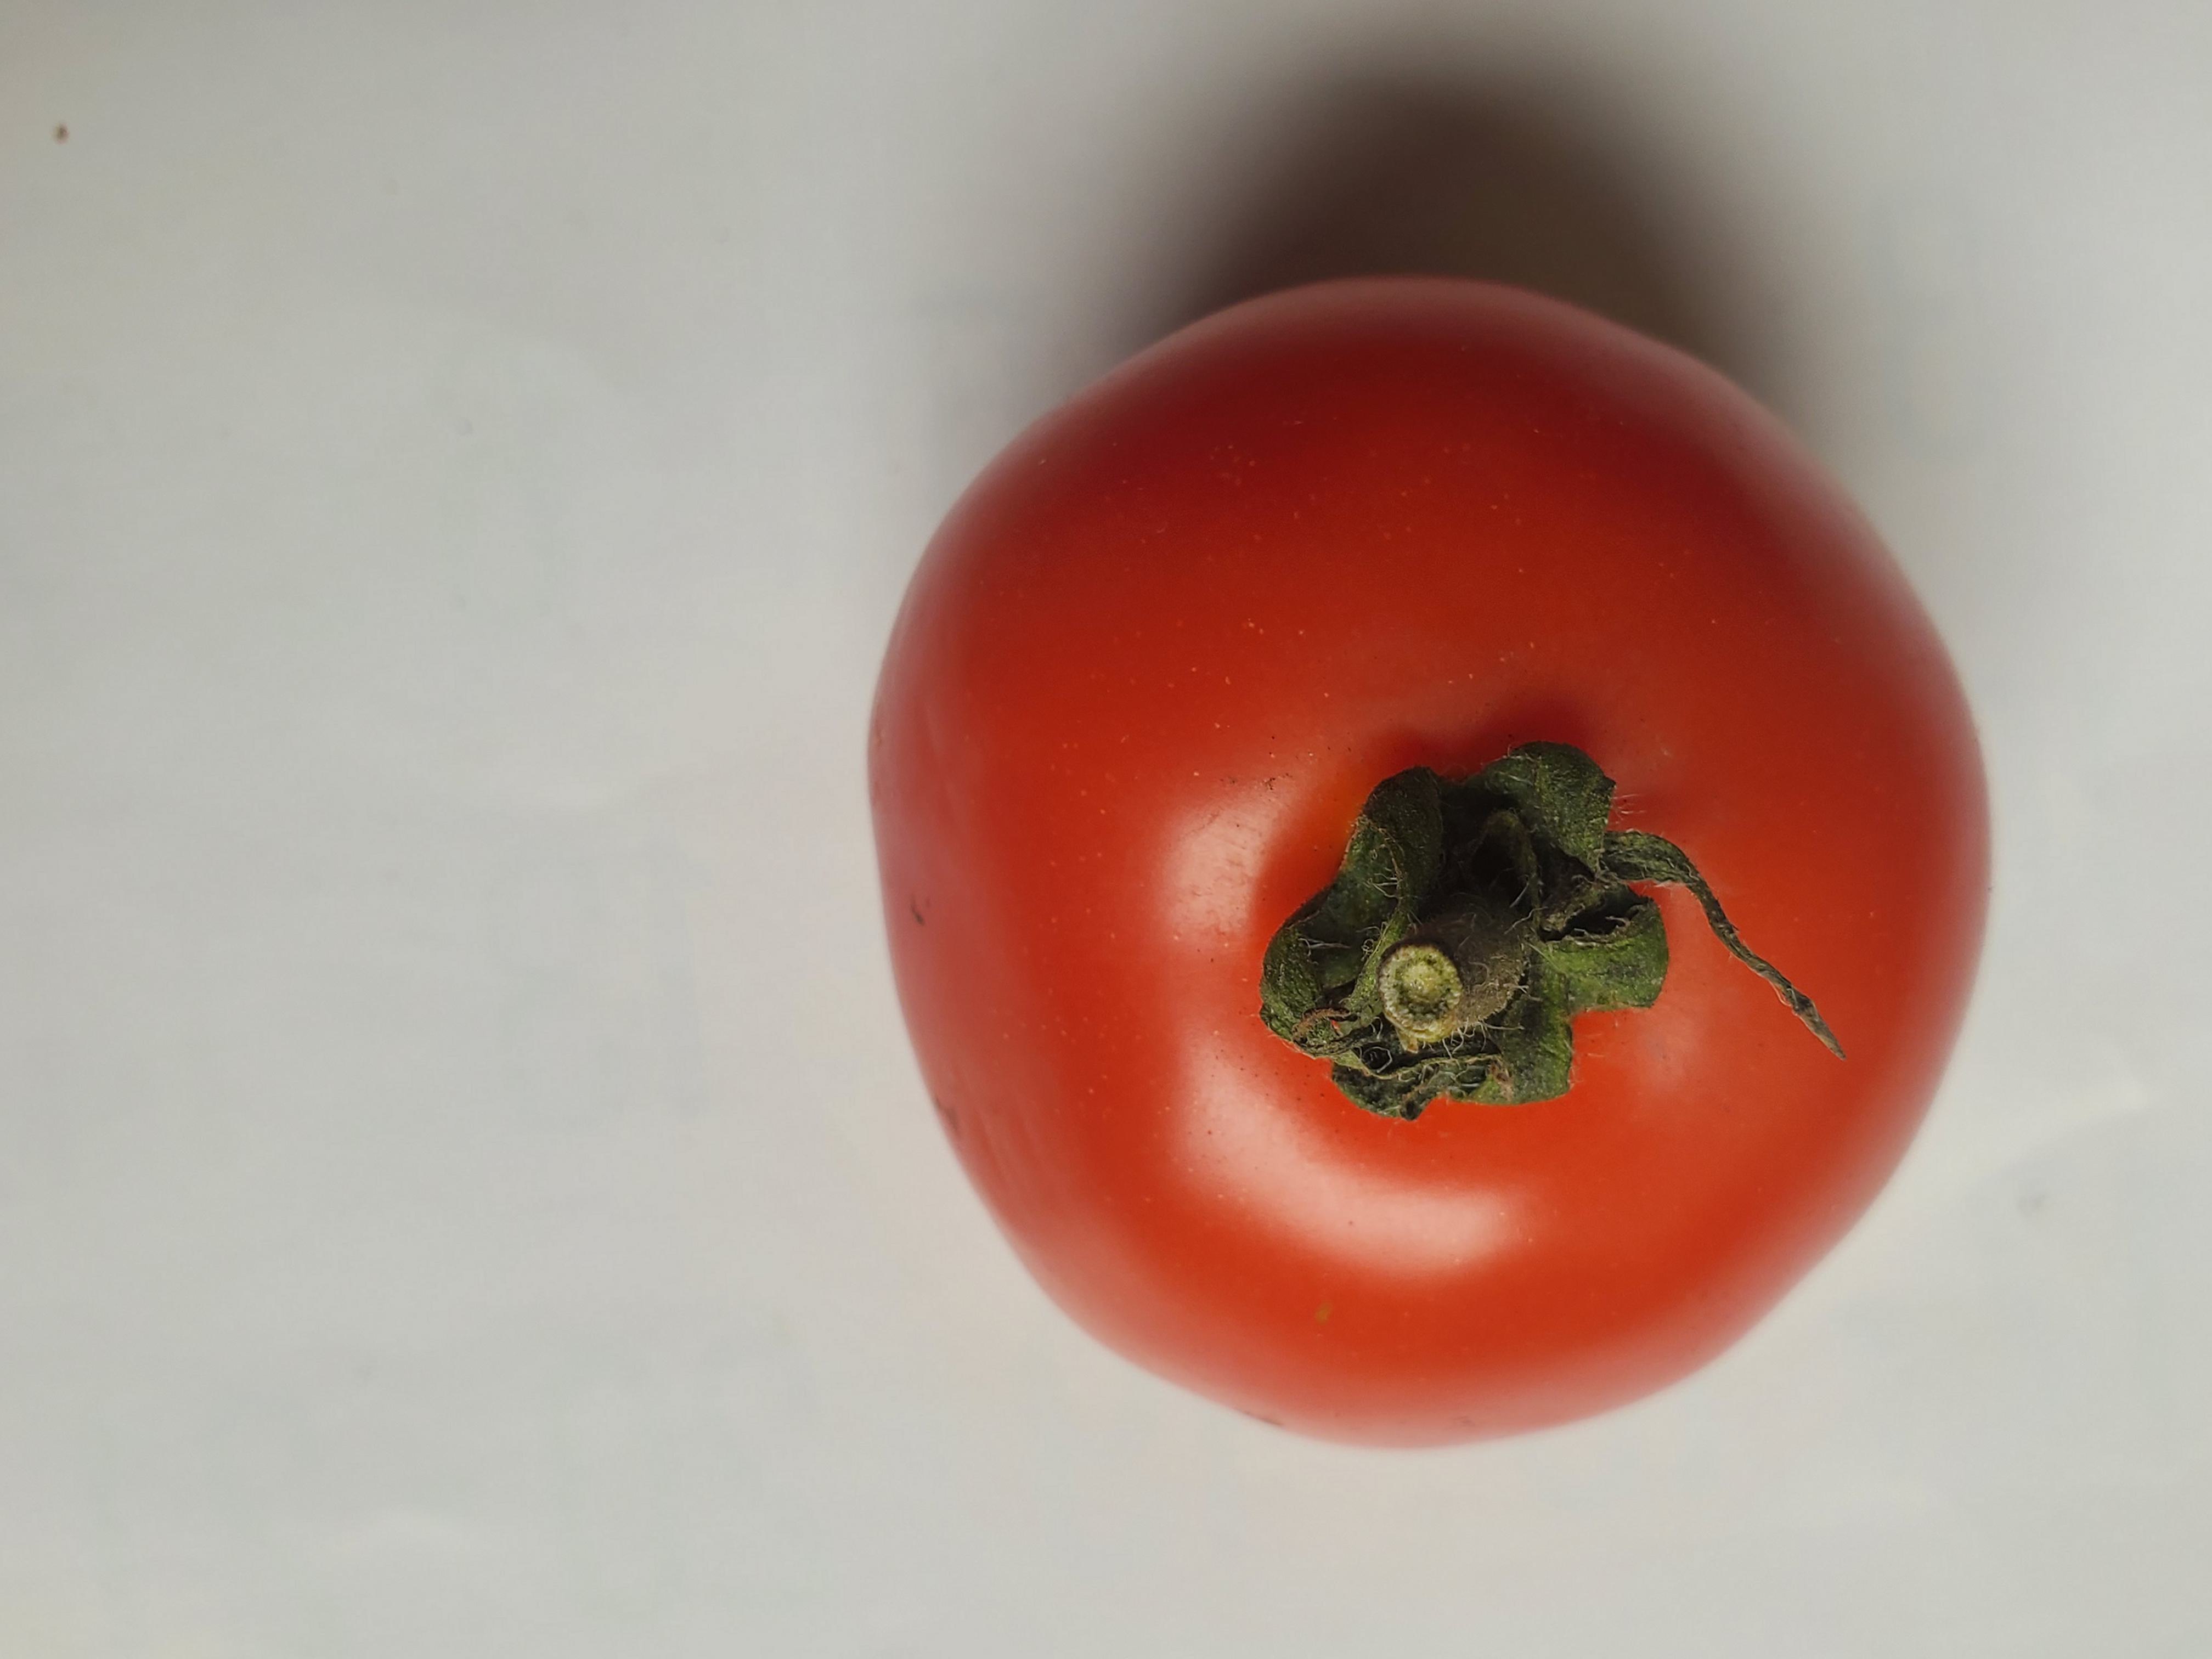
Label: Fresh